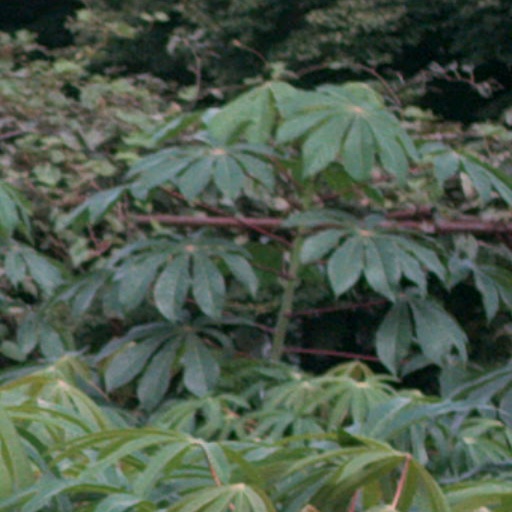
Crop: cassava